Blaster Master (video game)

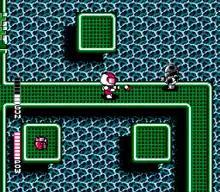
A person in a suit is on a green bridge over water. A robot is shooting at this person from the right. There is a red power-up item on an island next to the bridge.

The game was released by Sunsoft in Japan as "Chô Wakusei Senki Metafight" (also simply called "Metafight") on . It was released with the title "Blaster Master" in North America in November 1988 and in Europe on April 25, 1991. "Metafight", along with "Ripple Island", was re-released for the PlayStation in Volume 4 of Sunsoft's "Memorial Series" in 2002. The game was released for the Wii's Virtual Console service in North America on . The game's Virtual Console release marked Sunsoft's first North American release since returning to developing video games for the Western market through its partnership with Gaijinworks. "Metafight" was released for the Virtual Console in Japan on , for the Wii and on , for the Nintendo 3DS. It was also released in North America for the 3DS on , along with another Sunsoft game, "" for the Wii U.